976-EVIL

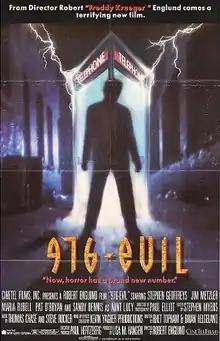
Theatrical release poster

976-EVIL is a 1988 American supernatural horror film directed by actor Robert Englund in his directorial debut, and co-written by Brian Helgeland. It stars Stephen Geoffreys, Patrick O'Bryan, Jim Metzler, Maria Rubell, and Sandy Dennis. The film's title refers to the 976 telephone exchange, a now mostly defunct premium-rate telephone number system that was popular in the late 1980s but has since been superseded by area code 900.